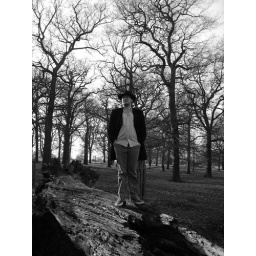
My brother - Matthew standing on a fallen tree in Richmond Park.